Toshihito Kumagai

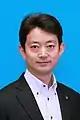

is a Japanese politician who has served as governor of Chiba Prefecture since 2021. Governor Kumagai was re-elected as the governor of Chiba Prefecture for a second term on the 16th of March 2025.